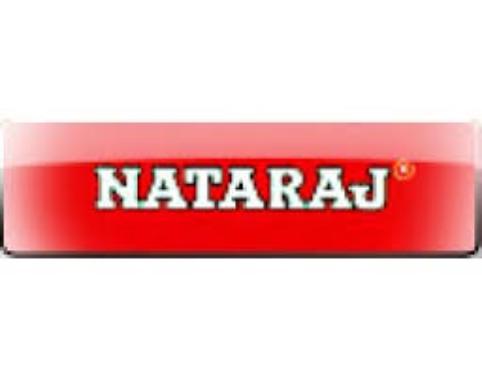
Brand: nataraj
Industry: Transportation